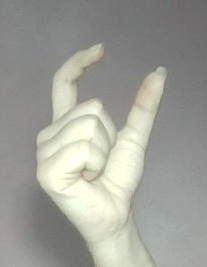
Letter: nun